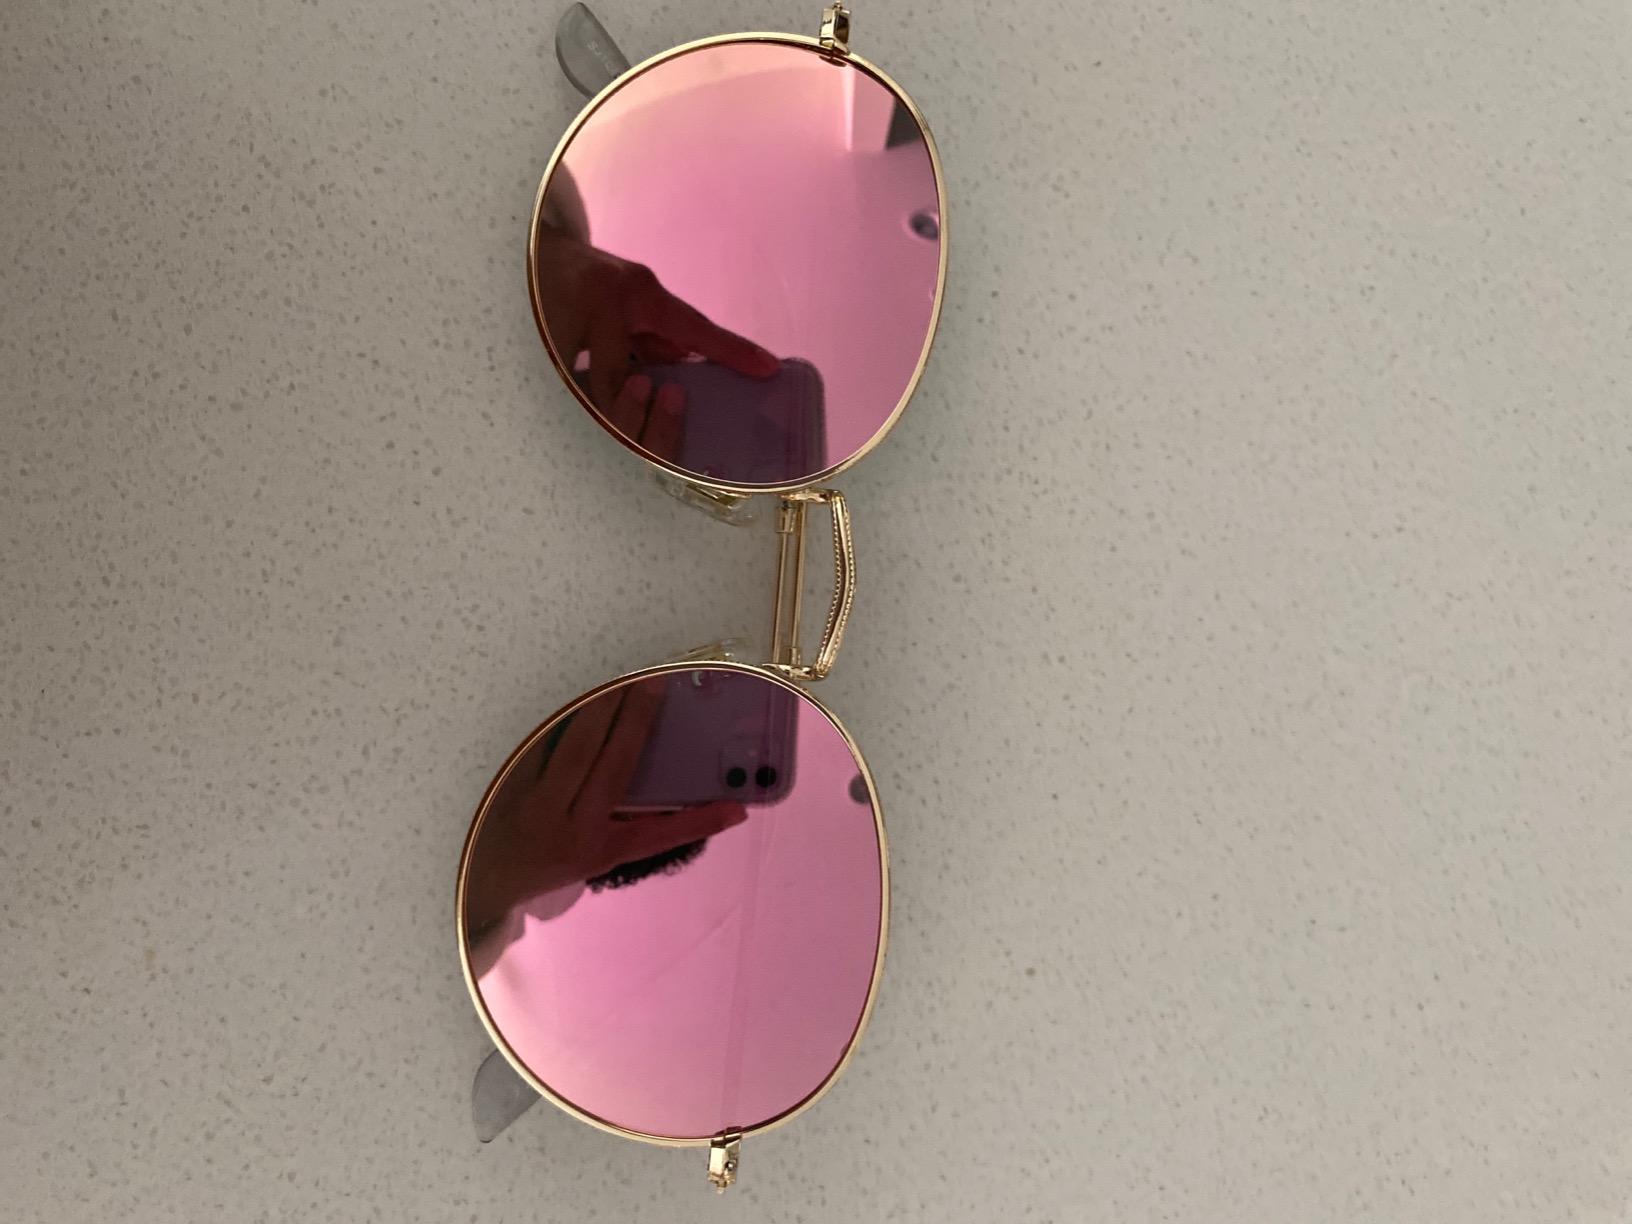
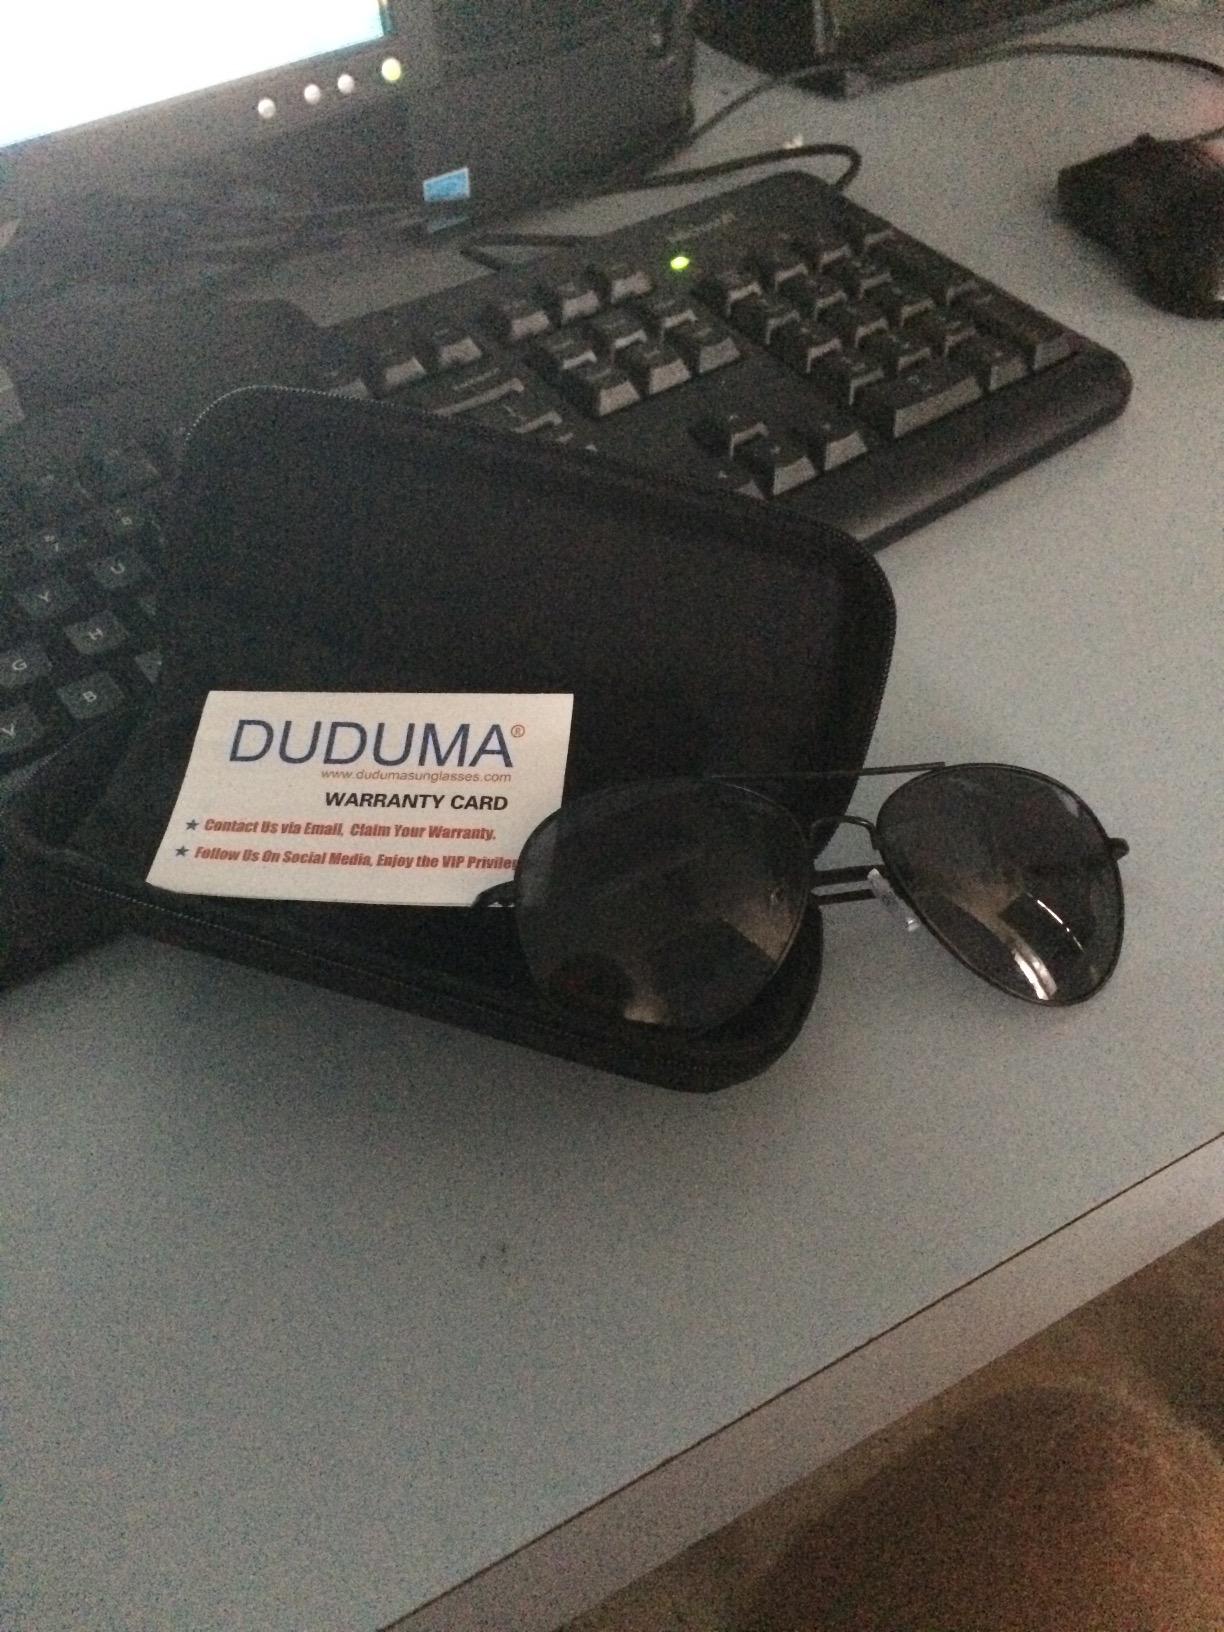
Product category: accessories_sunglasses
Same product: no